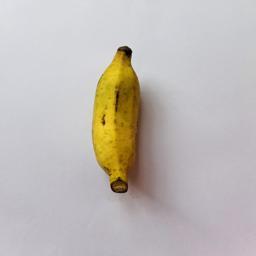
Banana variety: Bangla Kola